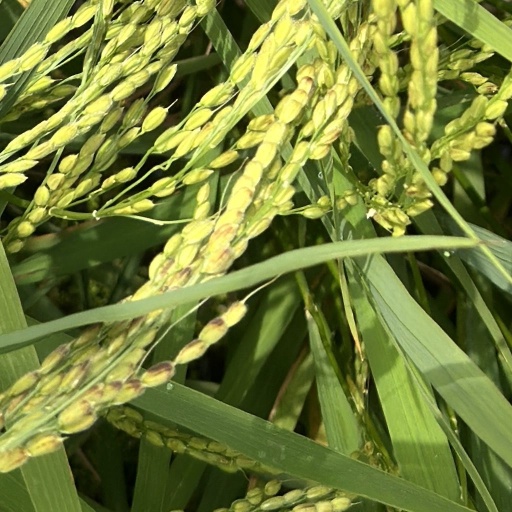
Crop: rice